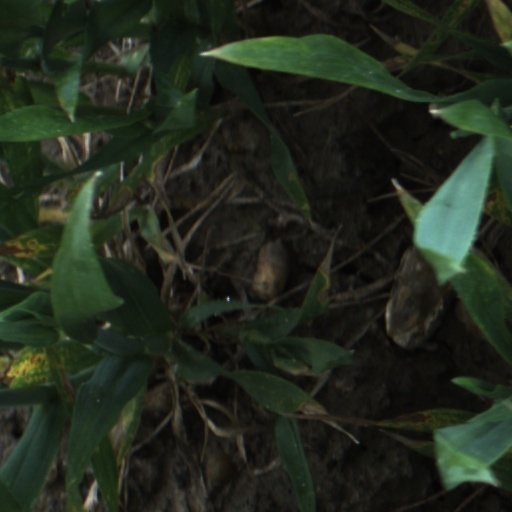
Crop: wheat